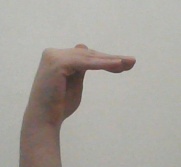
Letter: khaa